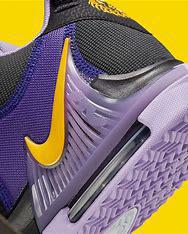
Brand: Nike
Model: Lebron Witness 7